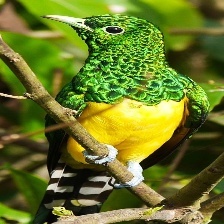
Species: AFRICAN EMERALD CUCKOO
Scientific name: CHRYSOCOCCYX CUPREUS